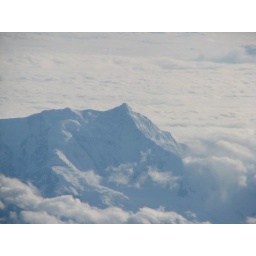
taken above clouds on flight home